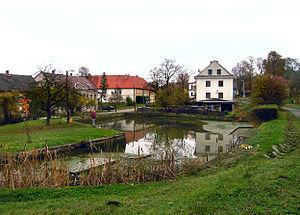
Tachov est une commune du district de Česká Lípa, dans la région de Liberec, en République tchèque. Sa population s'élevait à 214 habitants en 2018.